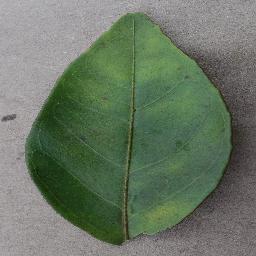
Label: Orange___Haunglongbing_(Citrus_greening)